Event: Ecuador Earthquake
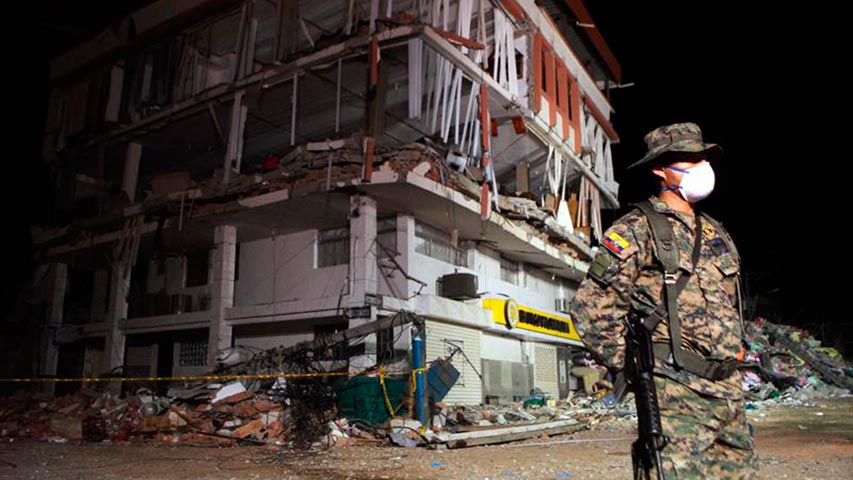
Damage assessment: damage